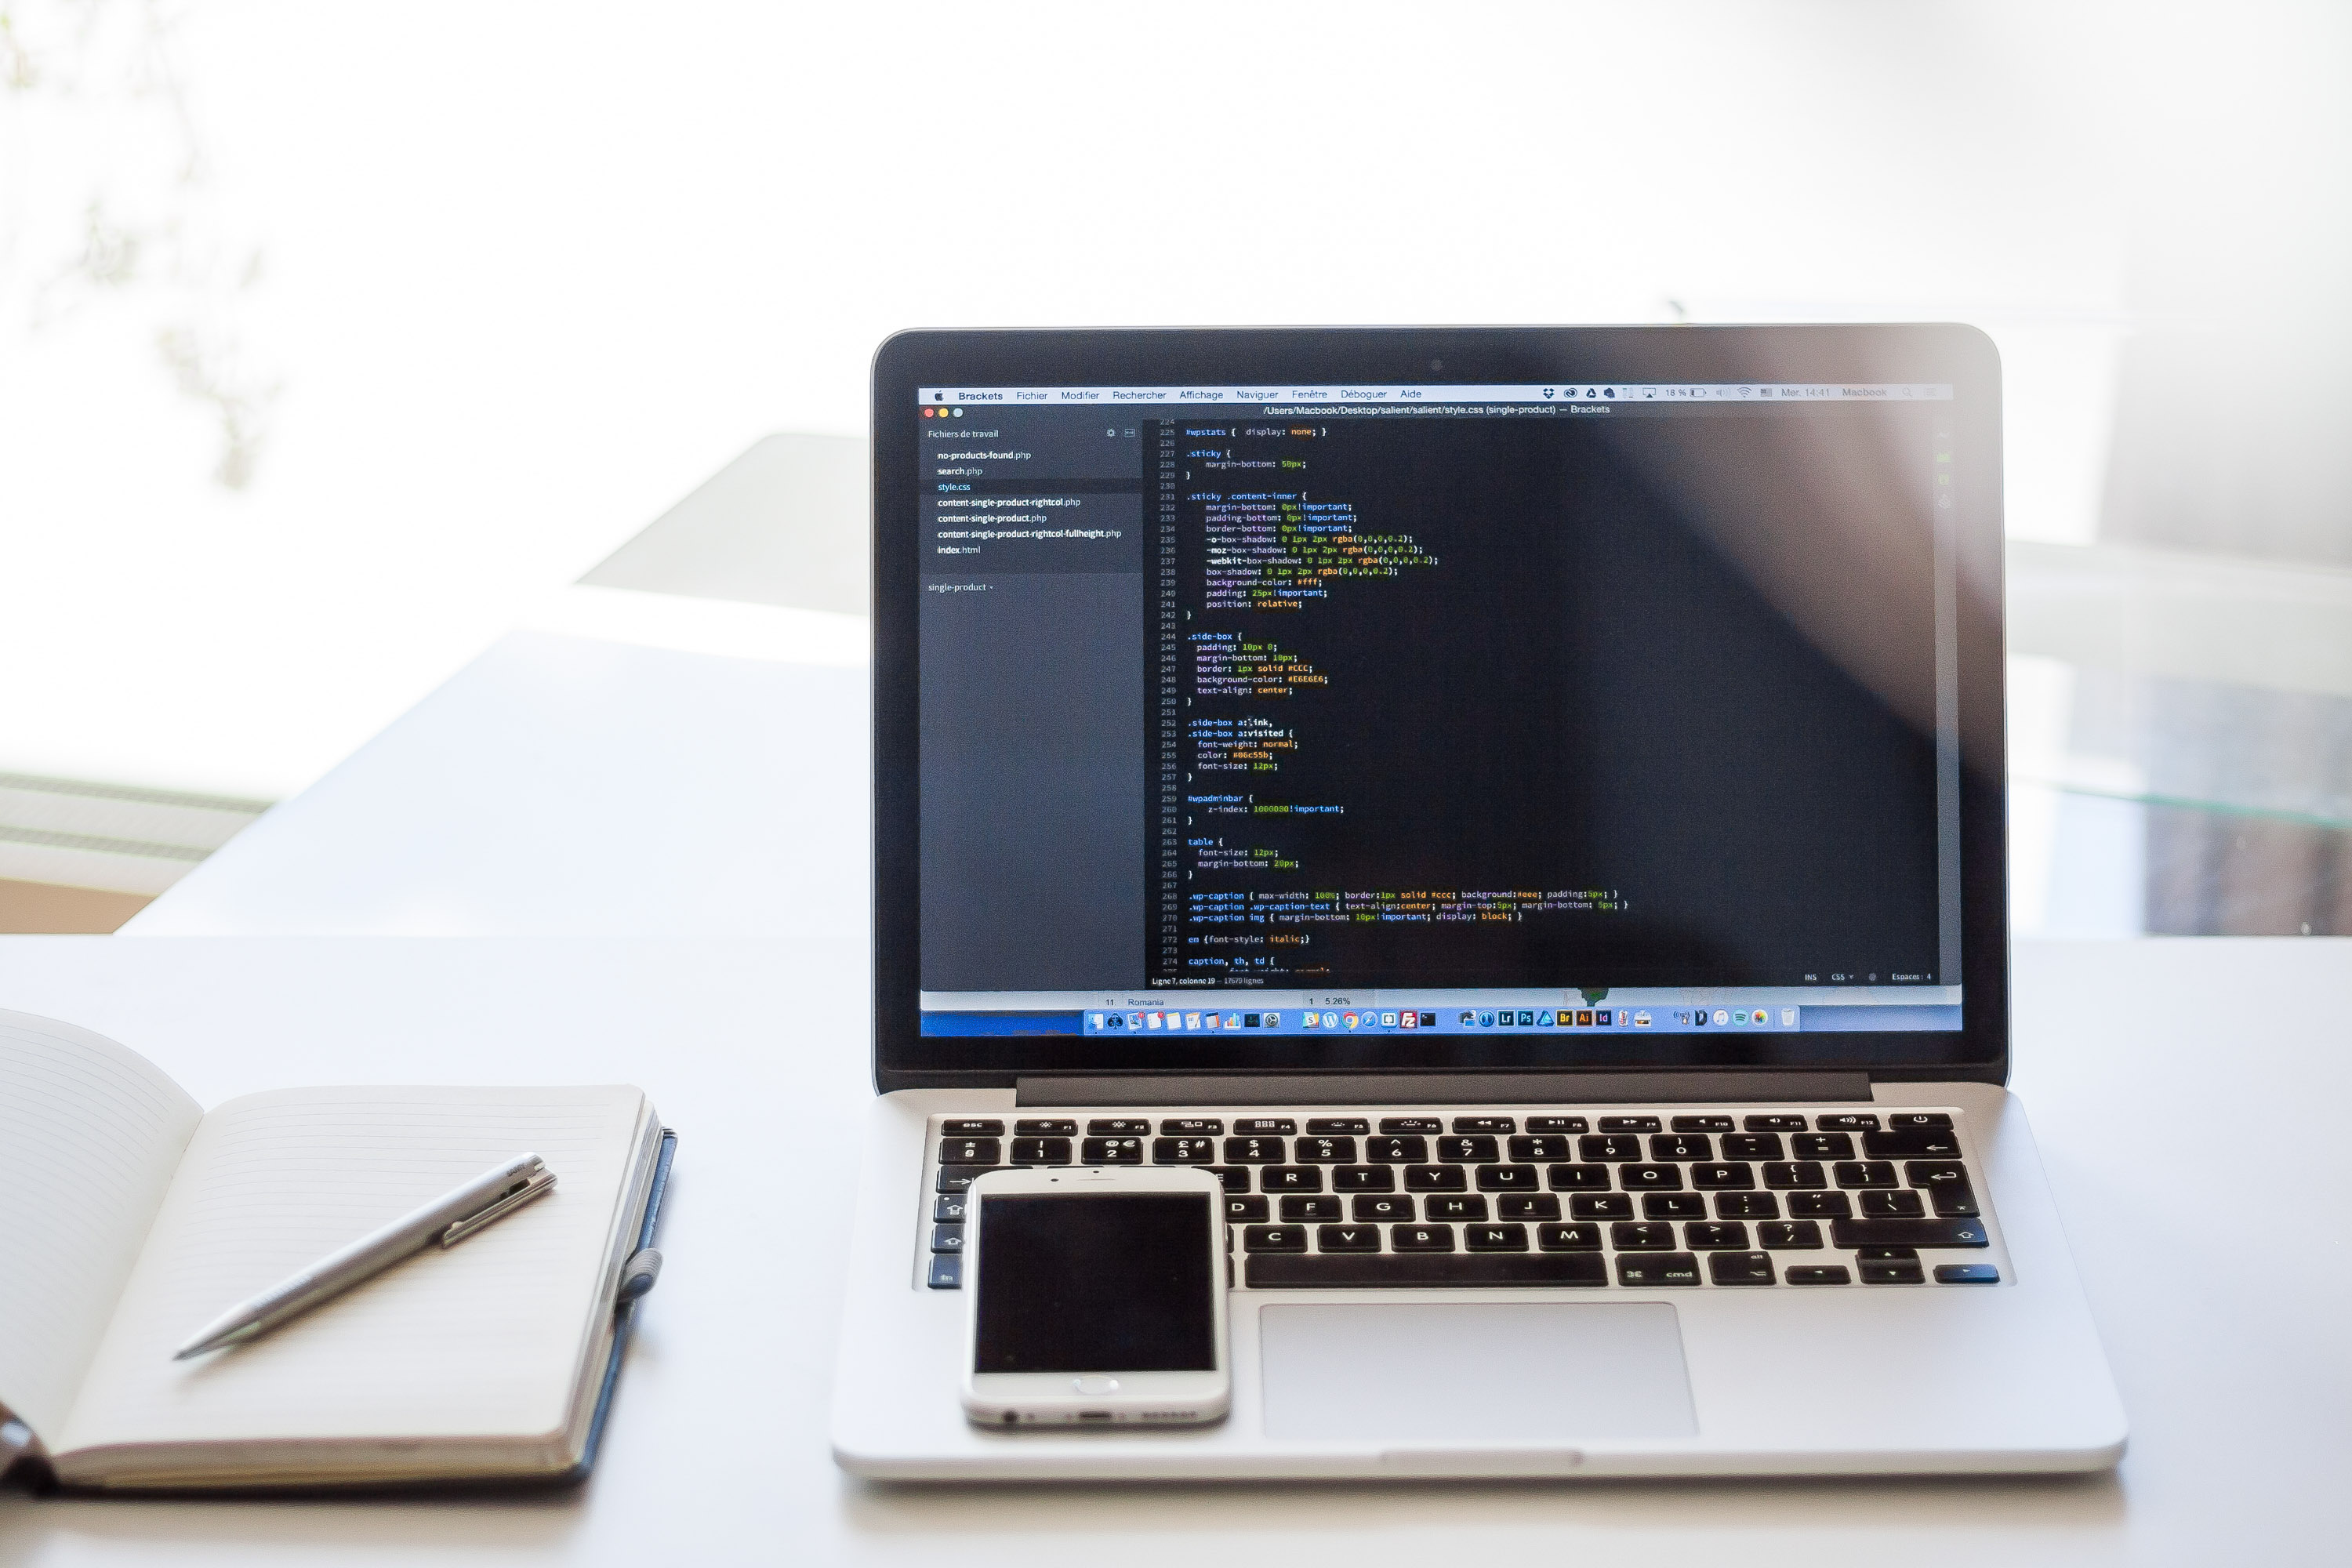
laptop, personal computer, technology, electronic device, product, computer, netbook, gadget, touchpad, office equipment, font, space bar, electronics, multimedia, personal computer hardware, screen, output device, computer keyboard, display device